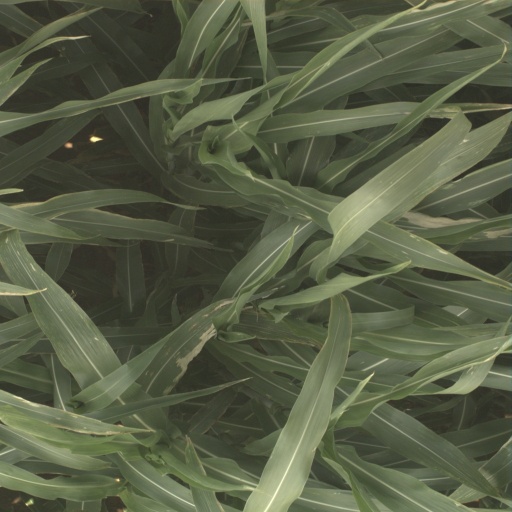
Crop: sorghum